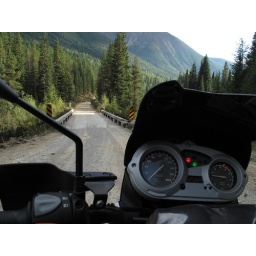
bridge over the river Kwai ...errr grey creek